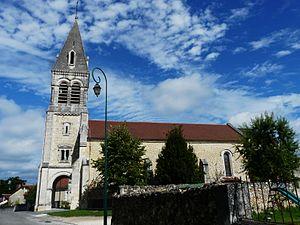
L'église Saint-Michel à Saint-Michel-de-Double